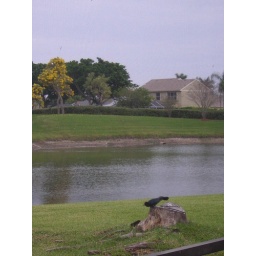
Yellow Tabebuia in bloom across the lake - grackle feeding on the tree stump/bird feeder